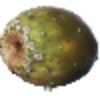
Label: cactus_fruit